Emirates Office Tower

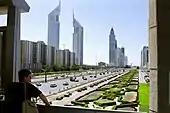
Emirates Office Tower

The Emirates Office Tower building is surrounded by clad in silver aluminium panels, silver and copper reflective glass. Flanking each tower at the base is a low curvilinear structure, that houses parking and service elements. Both towers rise from a terraced podium featuring a boutique retail mall, restaurants, and cafes with leasable retail area of , at the three storey base. Landscaping is an integral feature of the design with undulating land forms, water features, and a variety of plants creating a unique development in downtown Dubai. Located along the Sheikh Zayed road the buildings are one of the most distinctive pairs of skyscrapers.